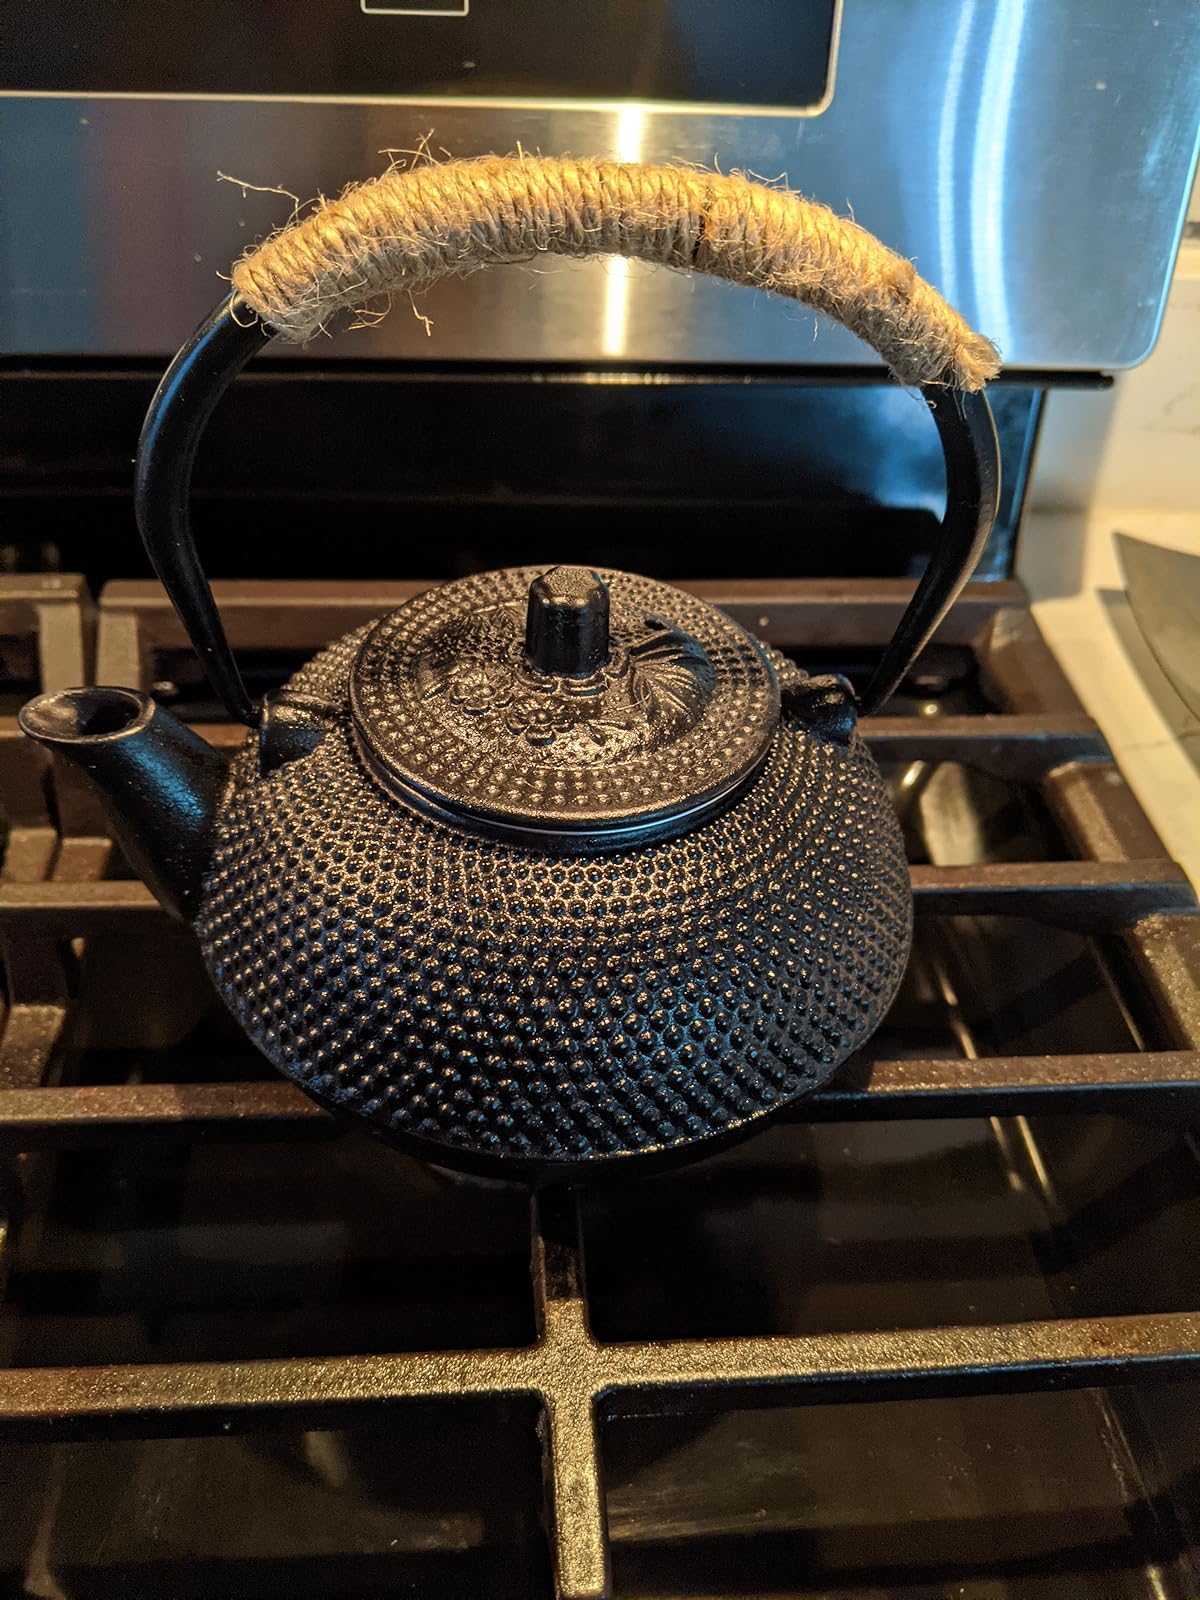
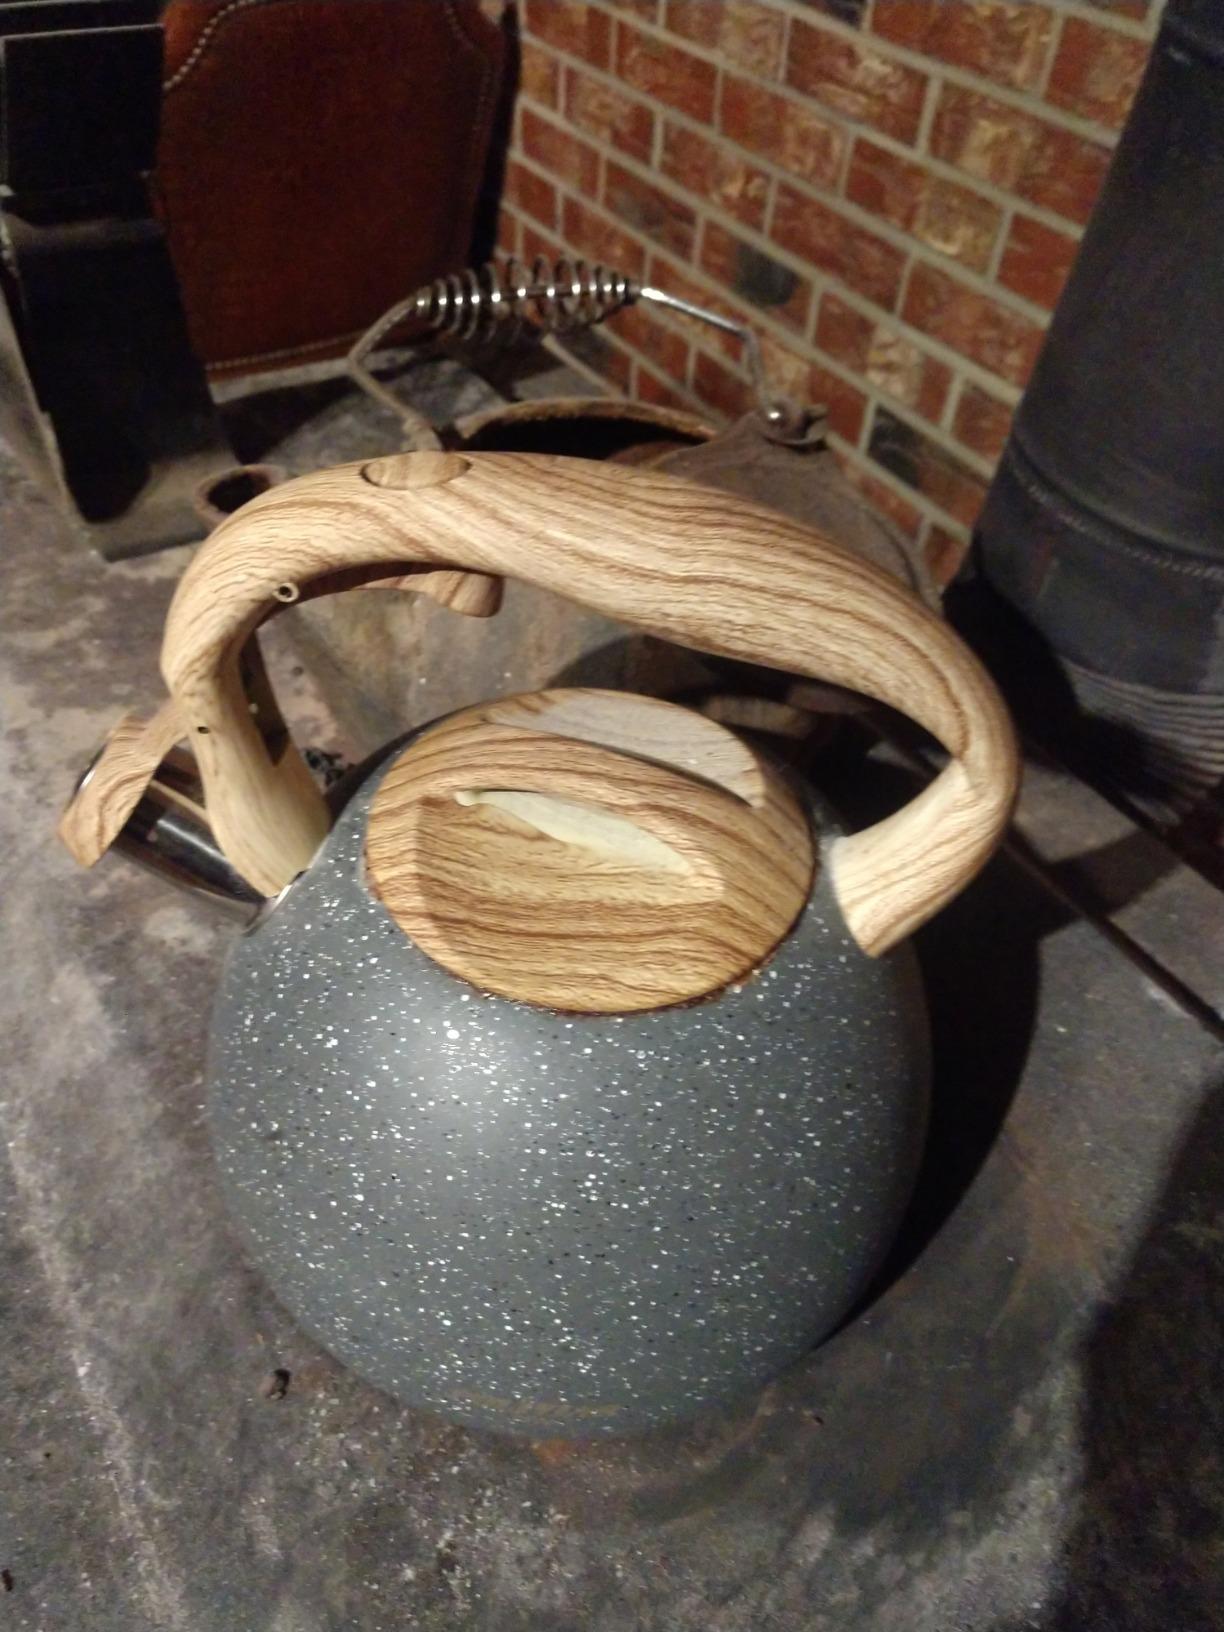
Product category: items_kettle
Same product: no